John Cavanagh (designer)

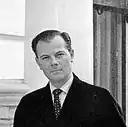

John Cavanagh (28 September 1914 – 24 March 2003) was an Irish couturier of the 1950s and 1960s. A member of the Incorporated Society of London Fashion Designers (IncSoc), his style has been described as reflecting Parisian chic. He designed the wedding dresses for the Duchess of Kent in 1961 and for Princess Alexandra in 1963.